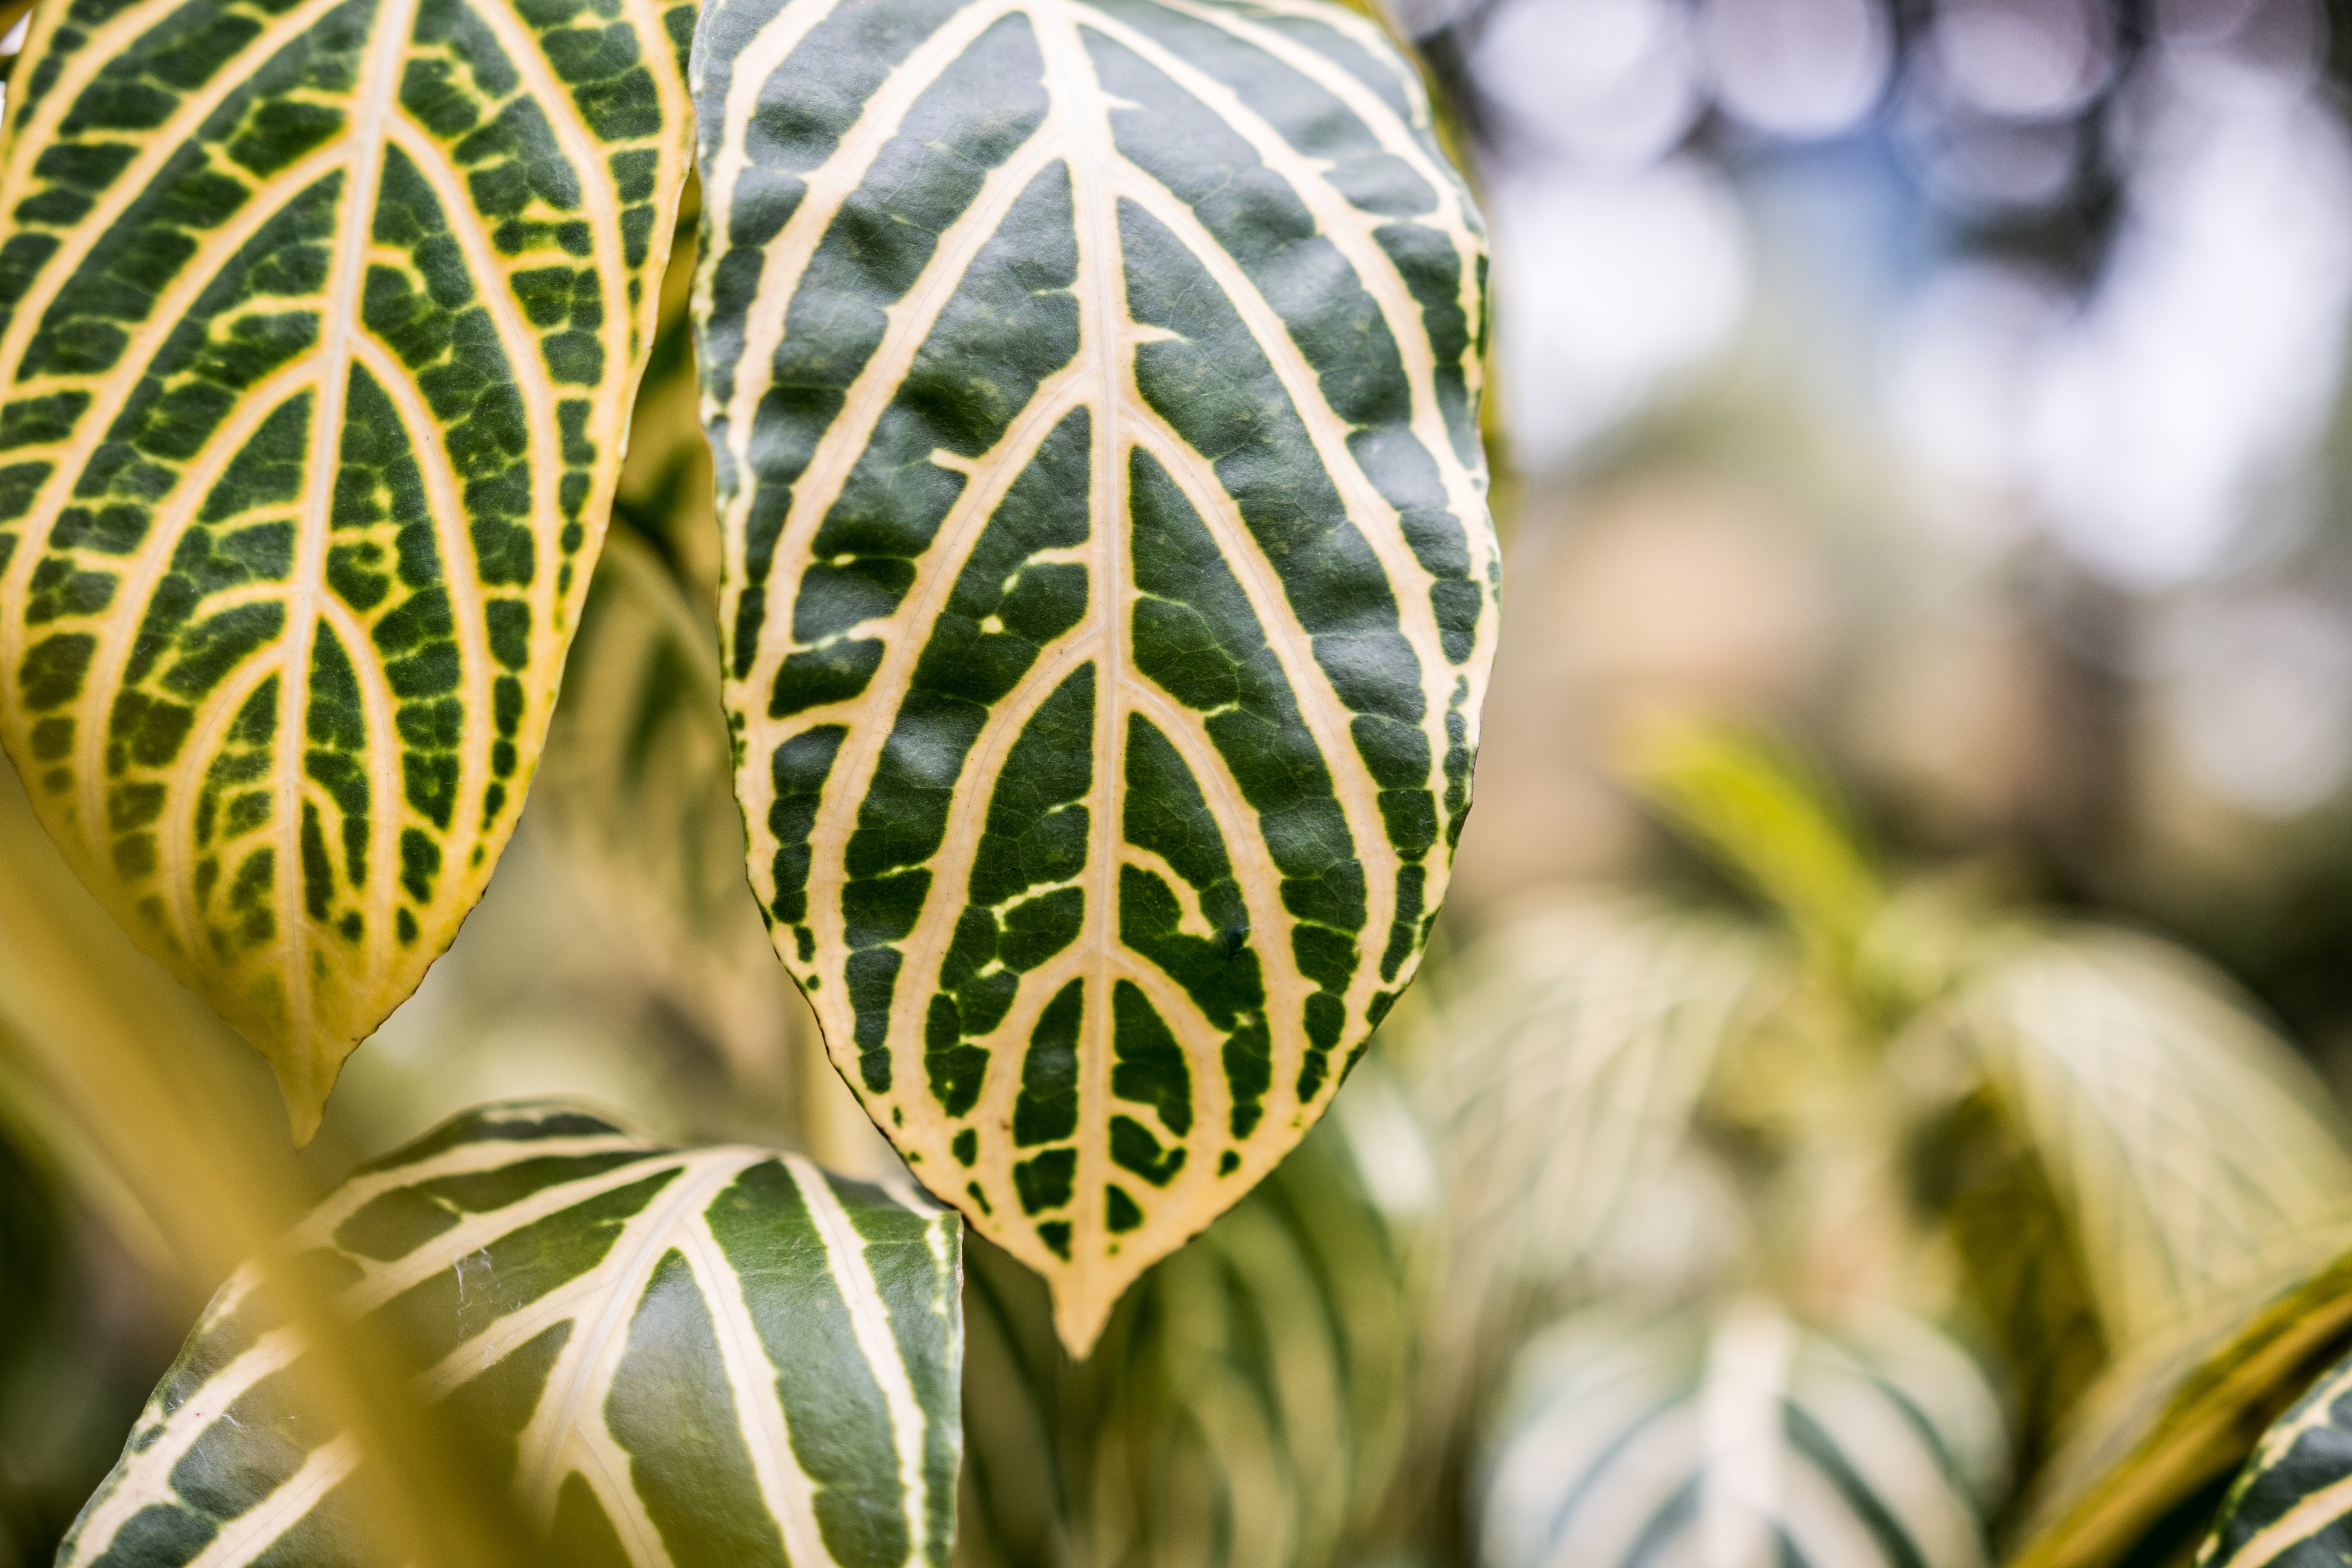
green, nature, flora, flower, plant, leaf, close up, botany, macro photography, land plant, floristry, branch, spring, food, flowering plant, produce, sunlight